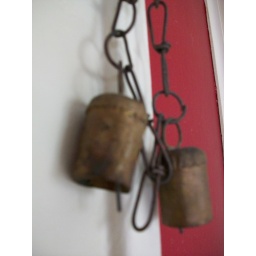
bells by the kitchen door